Sky position (RA, Dec in degrees): 132.719, 16.34
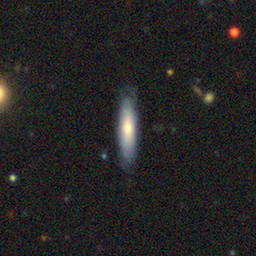
Galaxy morphology: Cigar Shaped Smooth Galaxies